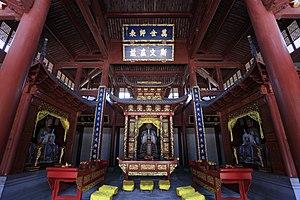
Un temple confucéen, ou temple de Confucius, est un temple consacré à Confucius et aux principaux philosophes du confucianisme, notamment les Douze Philosophes.